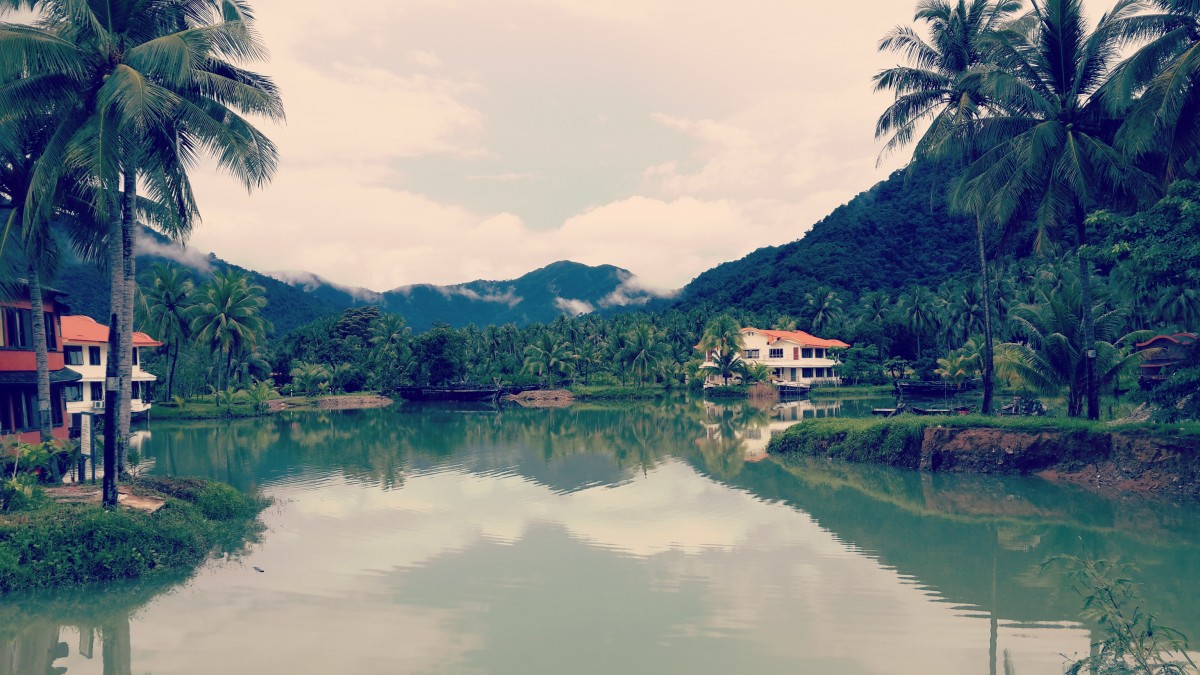
Tags: tree, nature, mountain, morning, lake, river, reflection, reservoir, body of water